Intercollegiate sports team champions

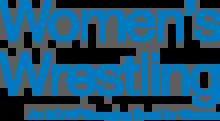
Logo of ESW Wrestling

National Collegiate Wrestling Association